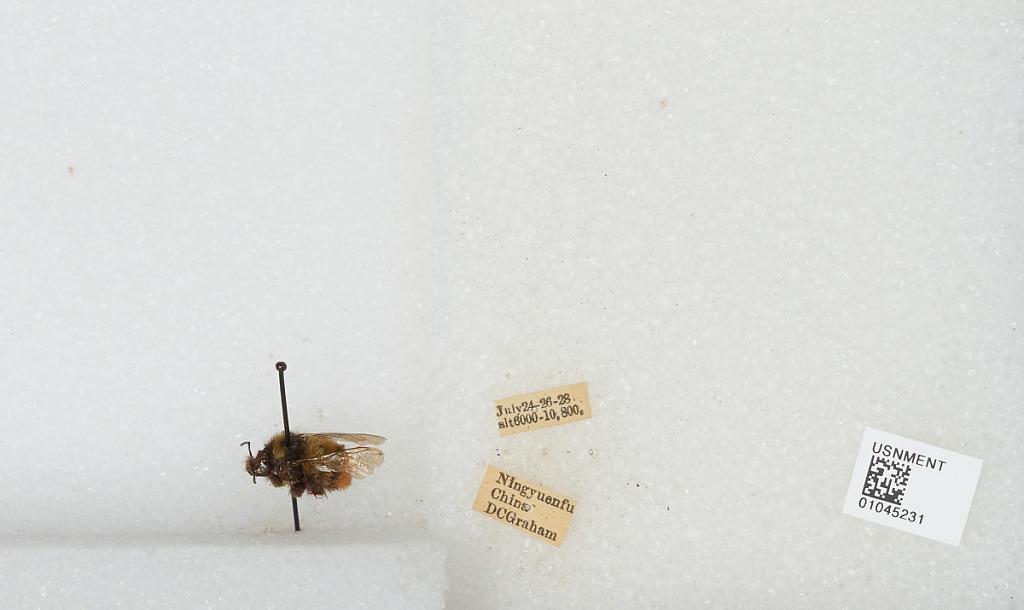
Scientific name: Bombus sp.
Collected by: D. Graham
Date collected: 1928-7-24
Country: China
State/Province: Sichuan
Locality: Xichang